Yaroslav Osmomysl

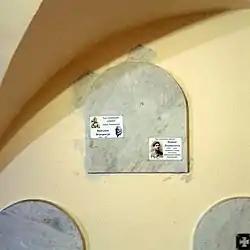
Osmomysl's grave in 2017

Osmomysl's remains found their final resting place only recently after long period of disturbance. Originally, he was buried in the Assumption Cathedral in ancient Halych (now the village of Krylos, in Ivano-Frankivsk Oblast, Ukraine). In 1939 his stone sarcophagus was discovered by Ukrainian archaeologist Jaroslaw Pasternak, after his long search for the cathedral that was destroyed by Mongol-Tatar hordes and never rebuilt later. It appeared that the burial was looted earlier and Yaroslav's bones were found mixed with bones of a young princess of unknown family. The sarcophagus is displayed in the History museum of Ivano-Frankivsk.